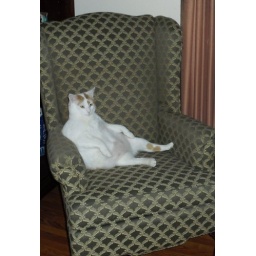
Ringo sitting all goofy in the chair. He just needs a newspaper and a cigar and he'd be the perfect English gentleman.